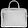
Label: Bag